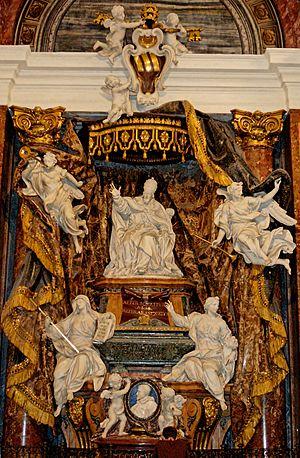
Alessandro Ludovisi, né le 9 janvier 1554 à Bologne et décédé le 8 juillet 1623 à Rome, fut le 234ᵉ évêque de Rome et pape de l'Église catholique.
Voici la liste des nécropoles papales situées hors de la basilique Saint-Pierre. Sur 265 papes, 116 ont souhaité être enterré ailleurs qu'à la basilique Saint-Pierre de Rome.